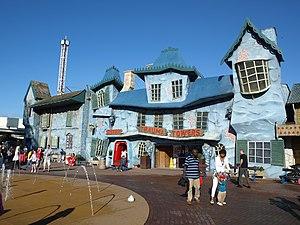
Pleasure Beach, Blackpool est un parc d'attractions situé comme son nom l'indique à Blackpool dans le Lancashire, en Angleterre.